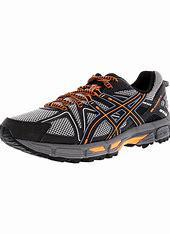
Brand: Asics
Model: Gel Kahana 8